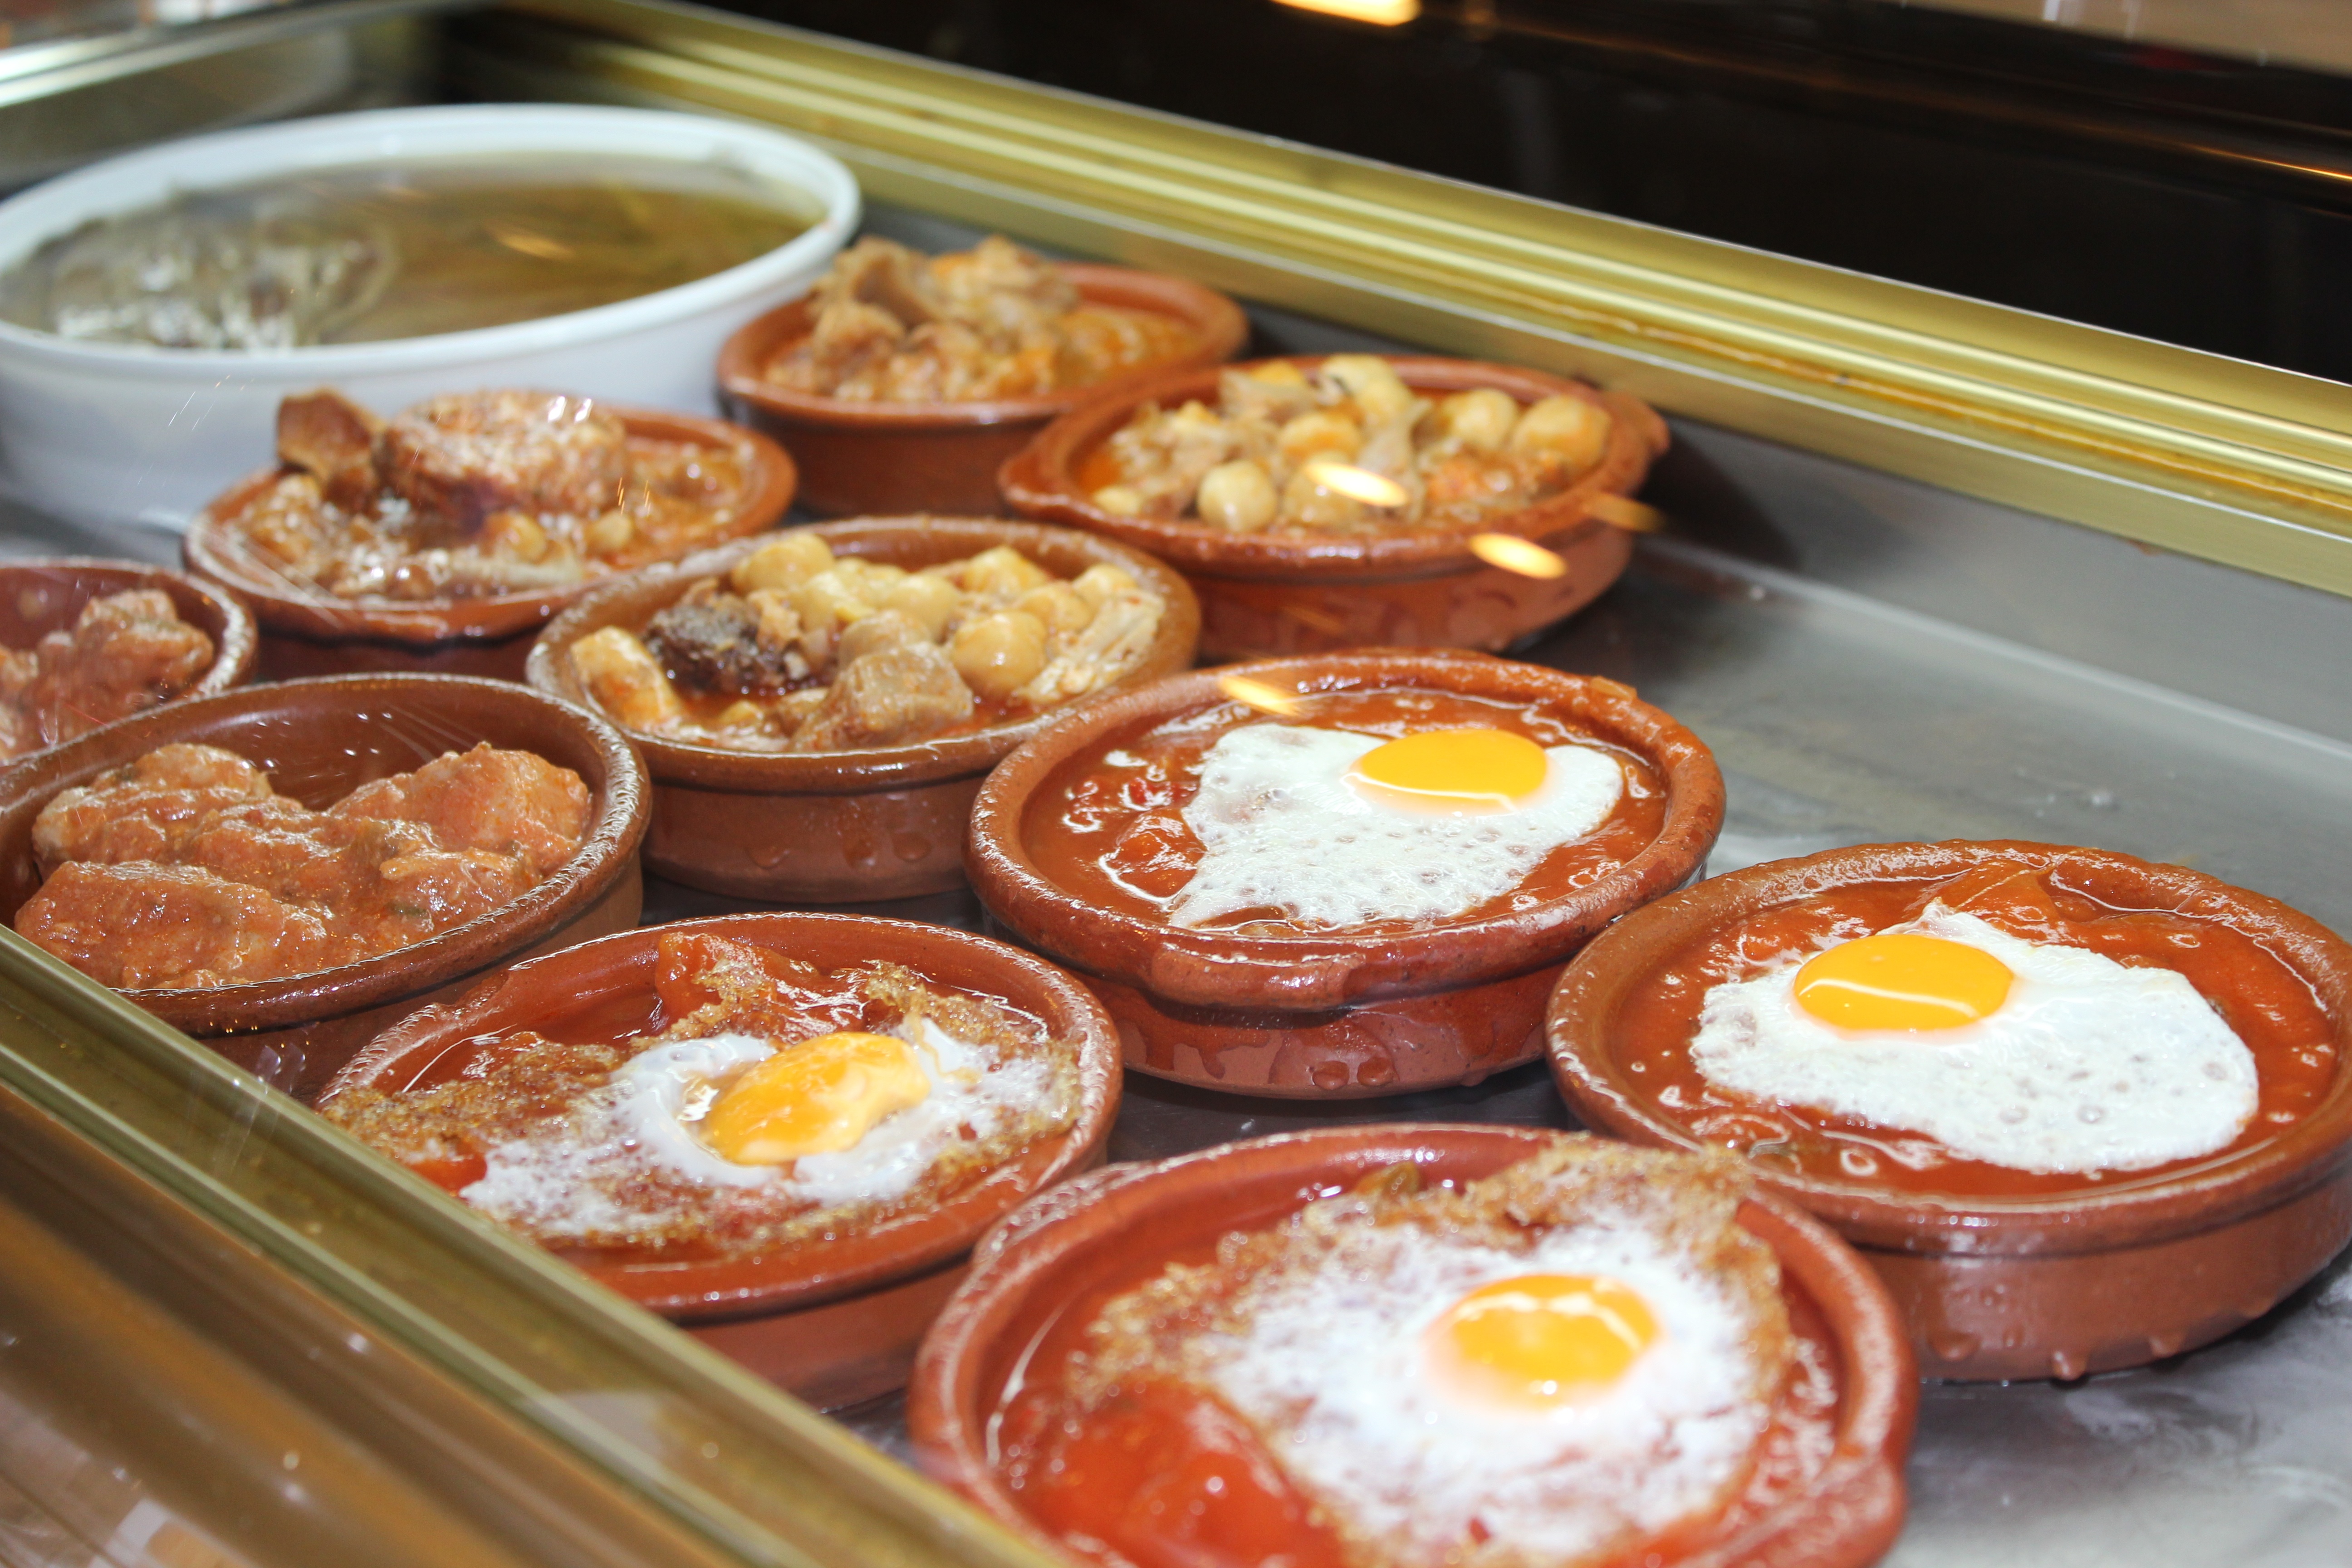
dish, meal, food, breakfast, baking, dessert, cuisine, egg, asian food, tapas, brunch, chinese food, calluses